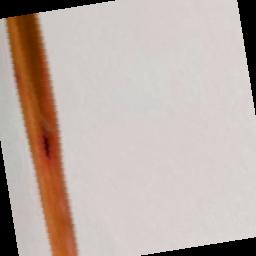
Label: Rice___Brown_Spot